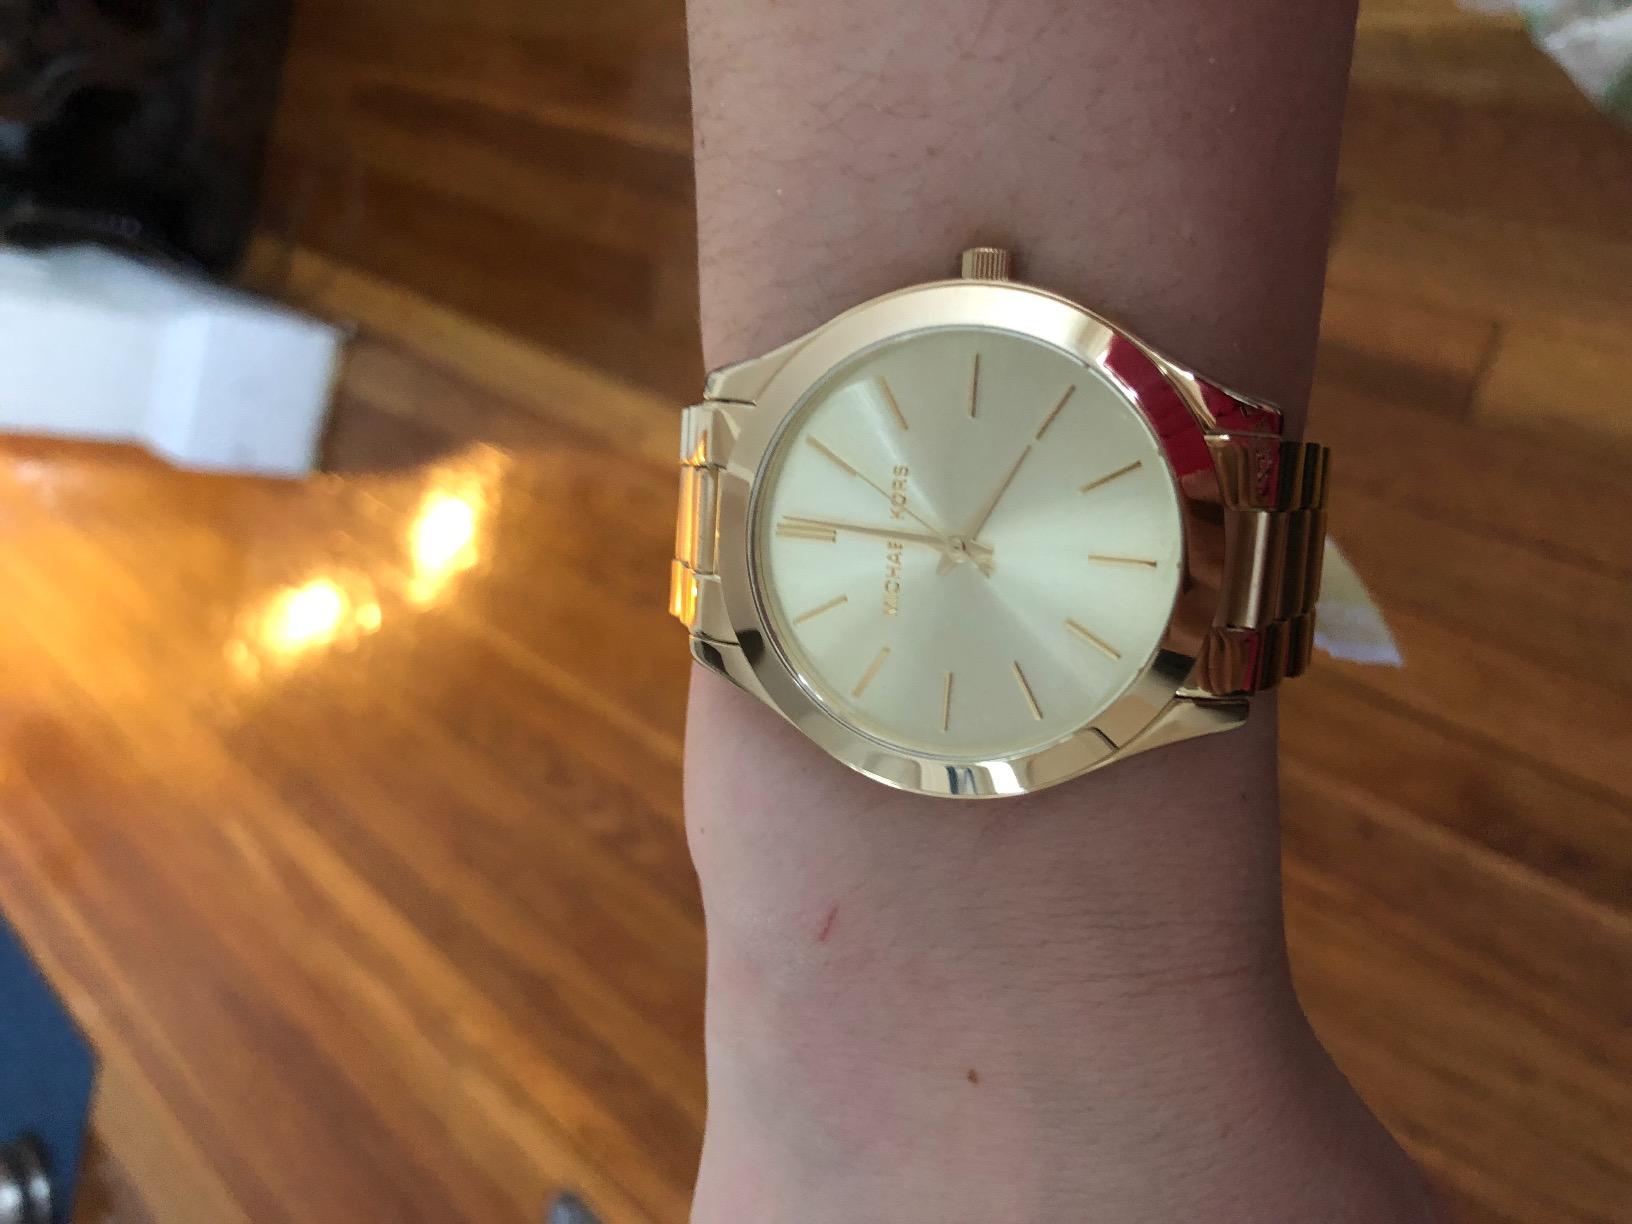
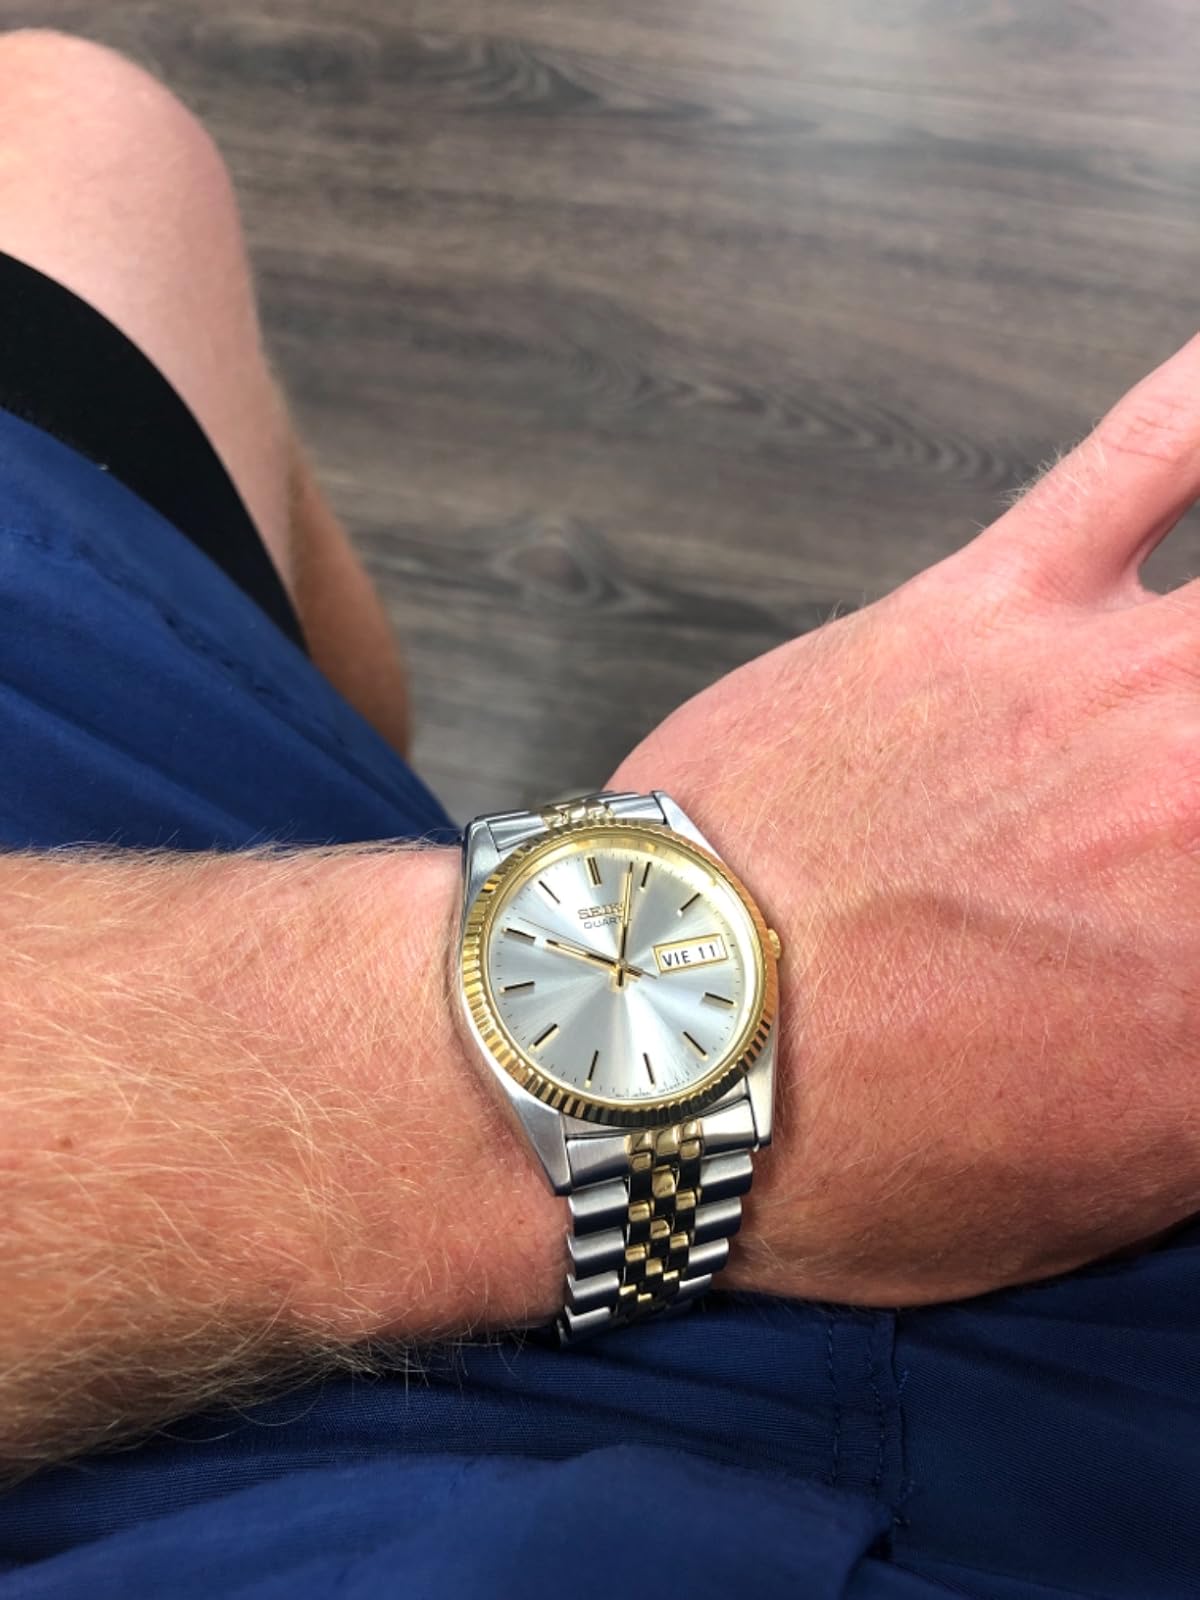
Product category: accessories_watch
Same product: no